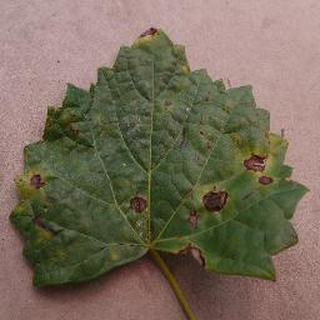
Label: grape_black_rot